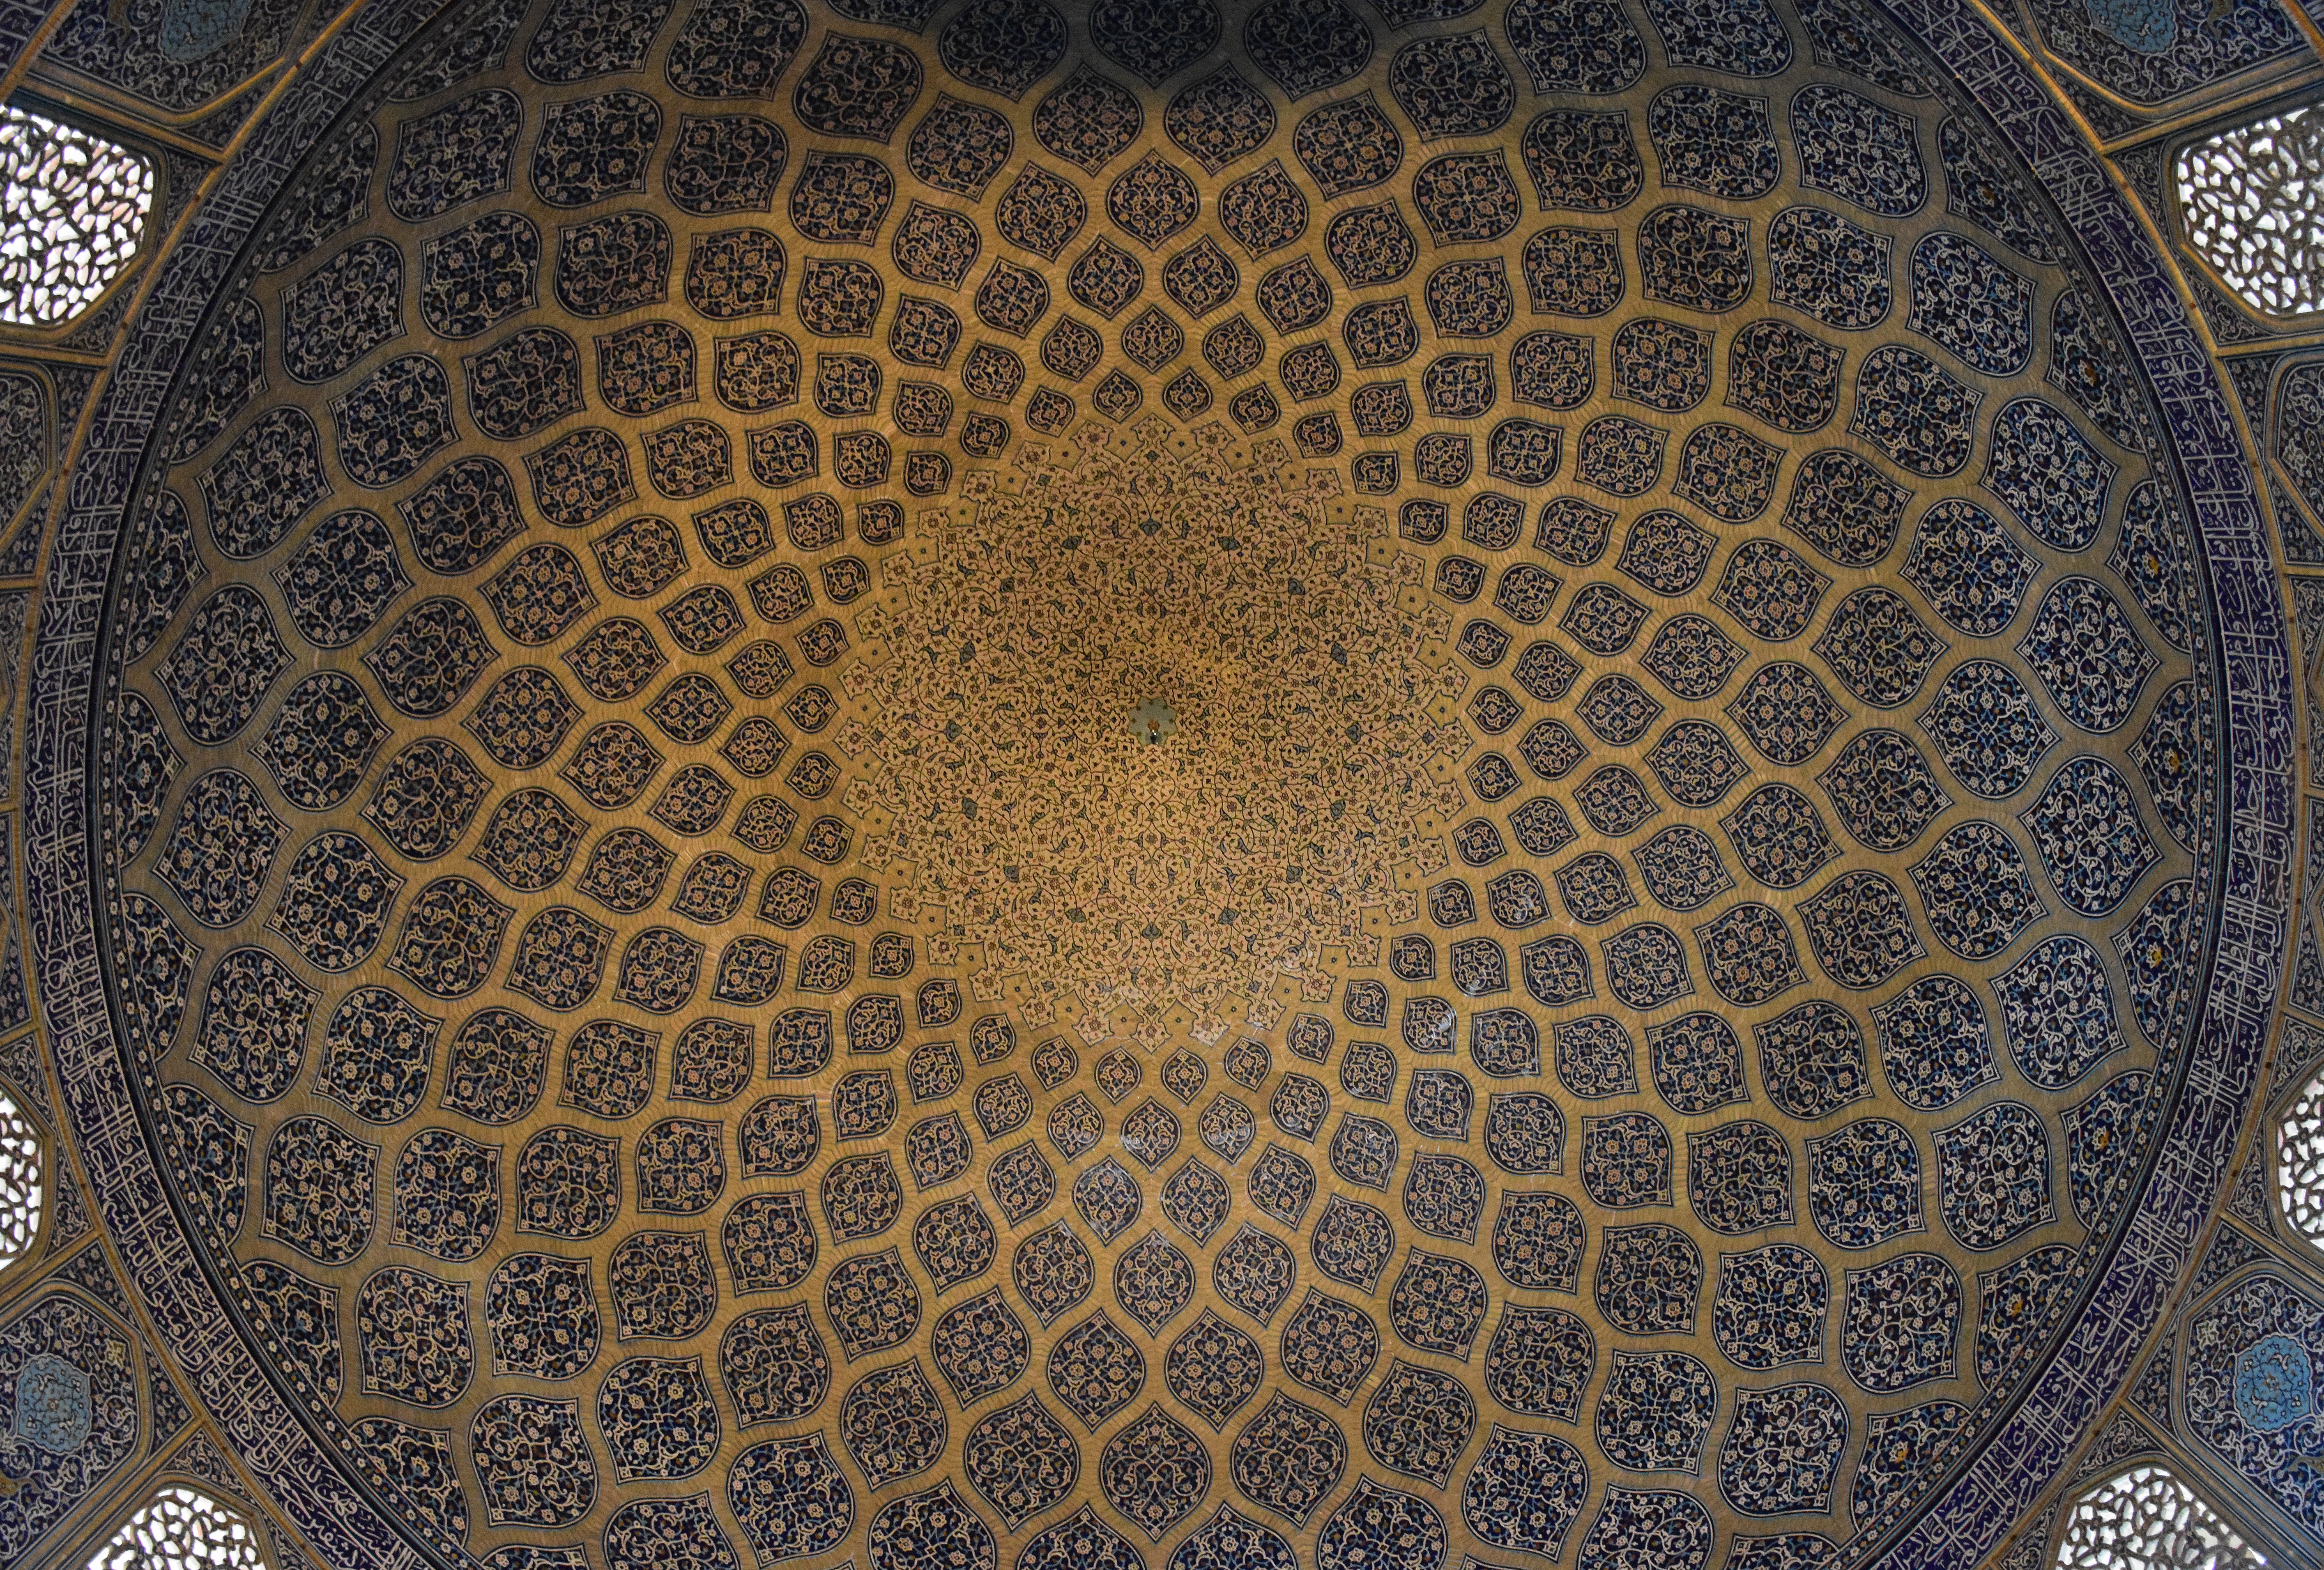
floor, pattern, circle, art, design, symmetry, mosaic, dome, flooring, road surface, ancient history